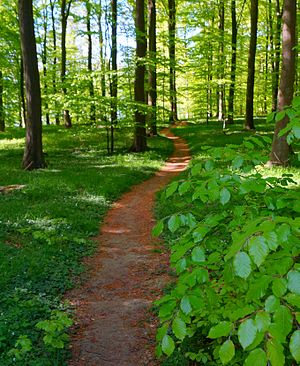
Hestehave Skov
Hestehave Skov på Djursland er en kyst- og bynær skov i et fredet Natura2000 område inden for Nationalpark Mols Bjerge.
Thyras Hytte, Hestehave Skov
Hestehave Skov er en rekreativ kyst- og bynær statsskov på cirka 1,4 kvadratkilometer ved Rønde på det sydlige Djursland, 35 km nord for Aarhus. Hestehave Skovs nordende ligger små 500 meter fra Rønde bys sydlige udkant i et markant bakkelandskab.